3-Minute Warning

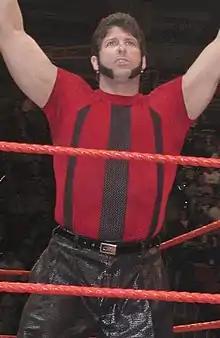
Rosey (left), Jamal (middle), and Rico (right)

3-Minute Warning was an American professional wrestling tag team consisting of cousins Matt Anoaʻi and Eddie Fatu, most notable for their time with WWF/E under their ring names of Rosey and Jamal, respectively. As they were the members of the prominent Anoaʻi family, Rosey was the older brother of current WWE wrestler Roman Reigns and Jamal was the younger brother of Rikishi and the uncle of Jimmy Uso, Jey Uso, and Solo Sikoa.